Ōishi Masami

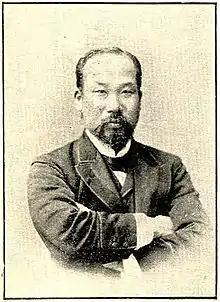

was a politician and cabinet minister in the pre-war Empire of Japan.